Stratton (crater)

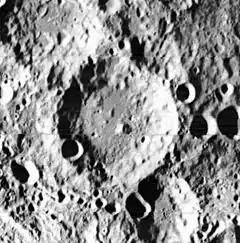
Lunar Orbiter 2 image

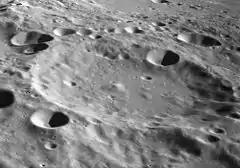
Oblique view from Apollo 11

Stratton is a lunar impact crater on the Moon's far side. It is located to the north of the large craters Keeler and Heaviside, and less than one crater diameter to the south of Dewar.